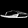
Label: Sandal